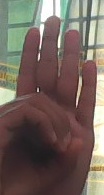
ASL sign: 0